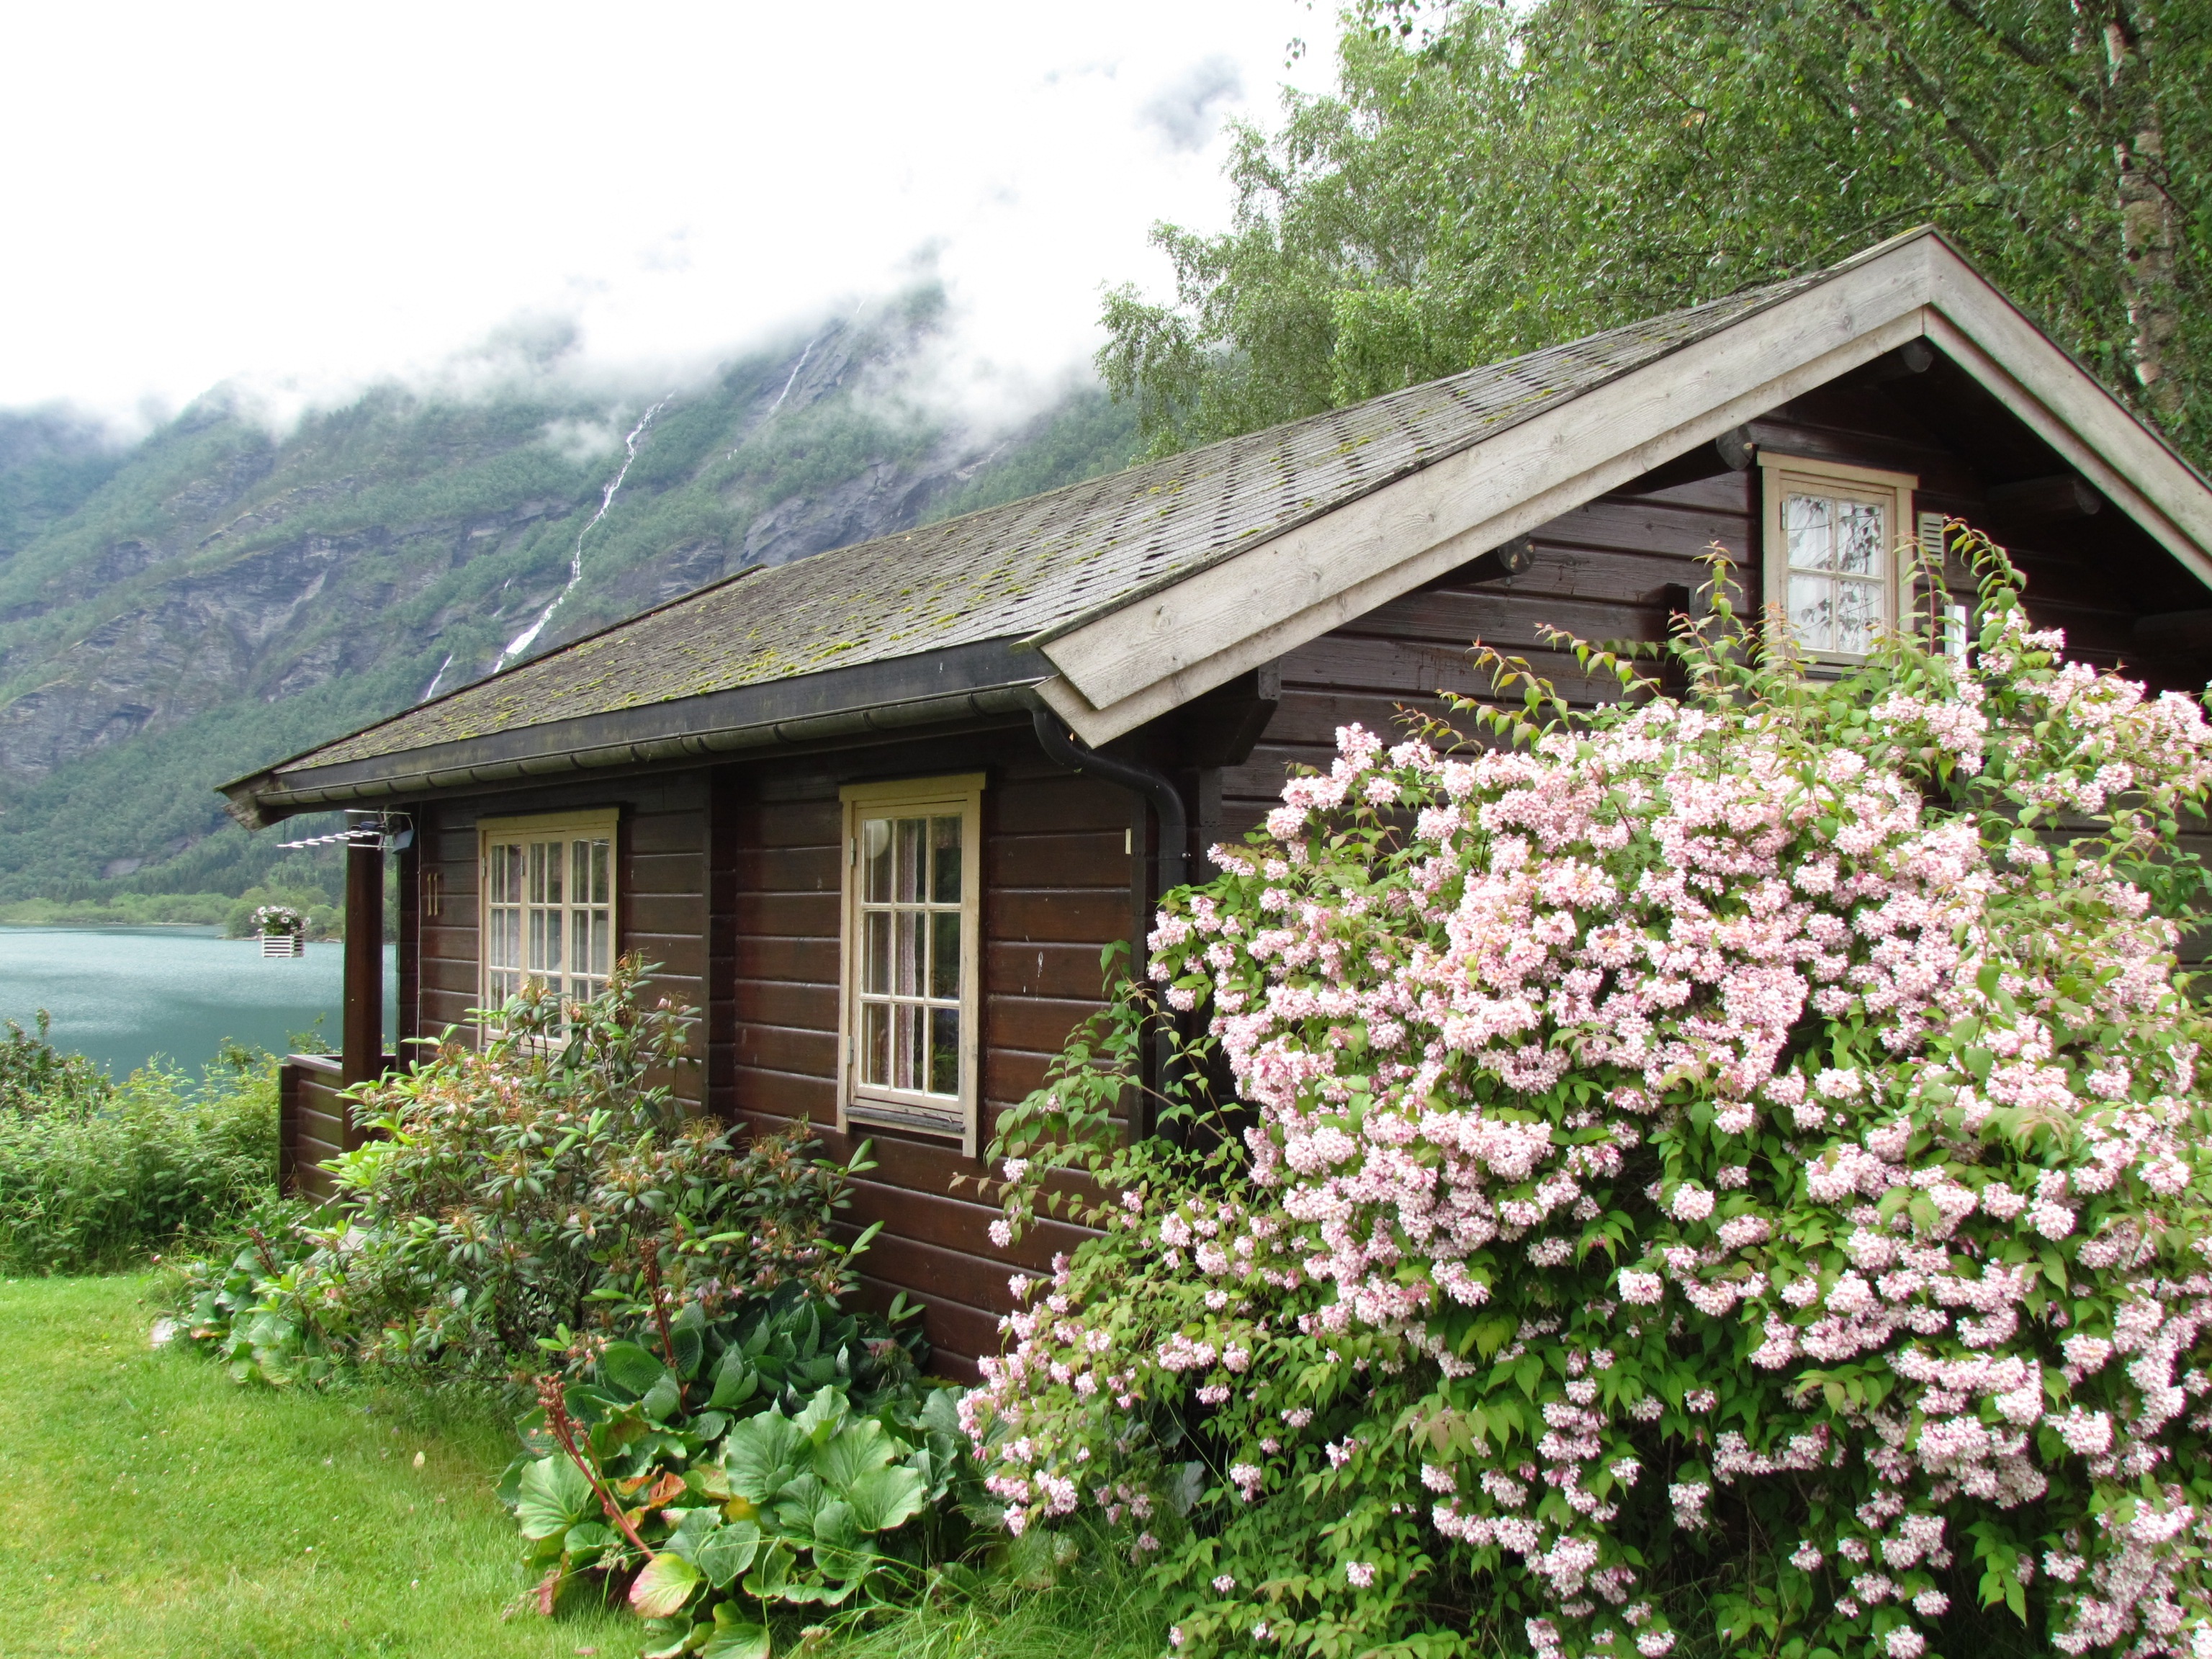
landscape, waterfall, house, flower, lake, home, country, rustic, summer, vacation, rural, green, cabin, cottage, property, exterior, flowers, outdoors, farmhouse, estate, norway, real estate